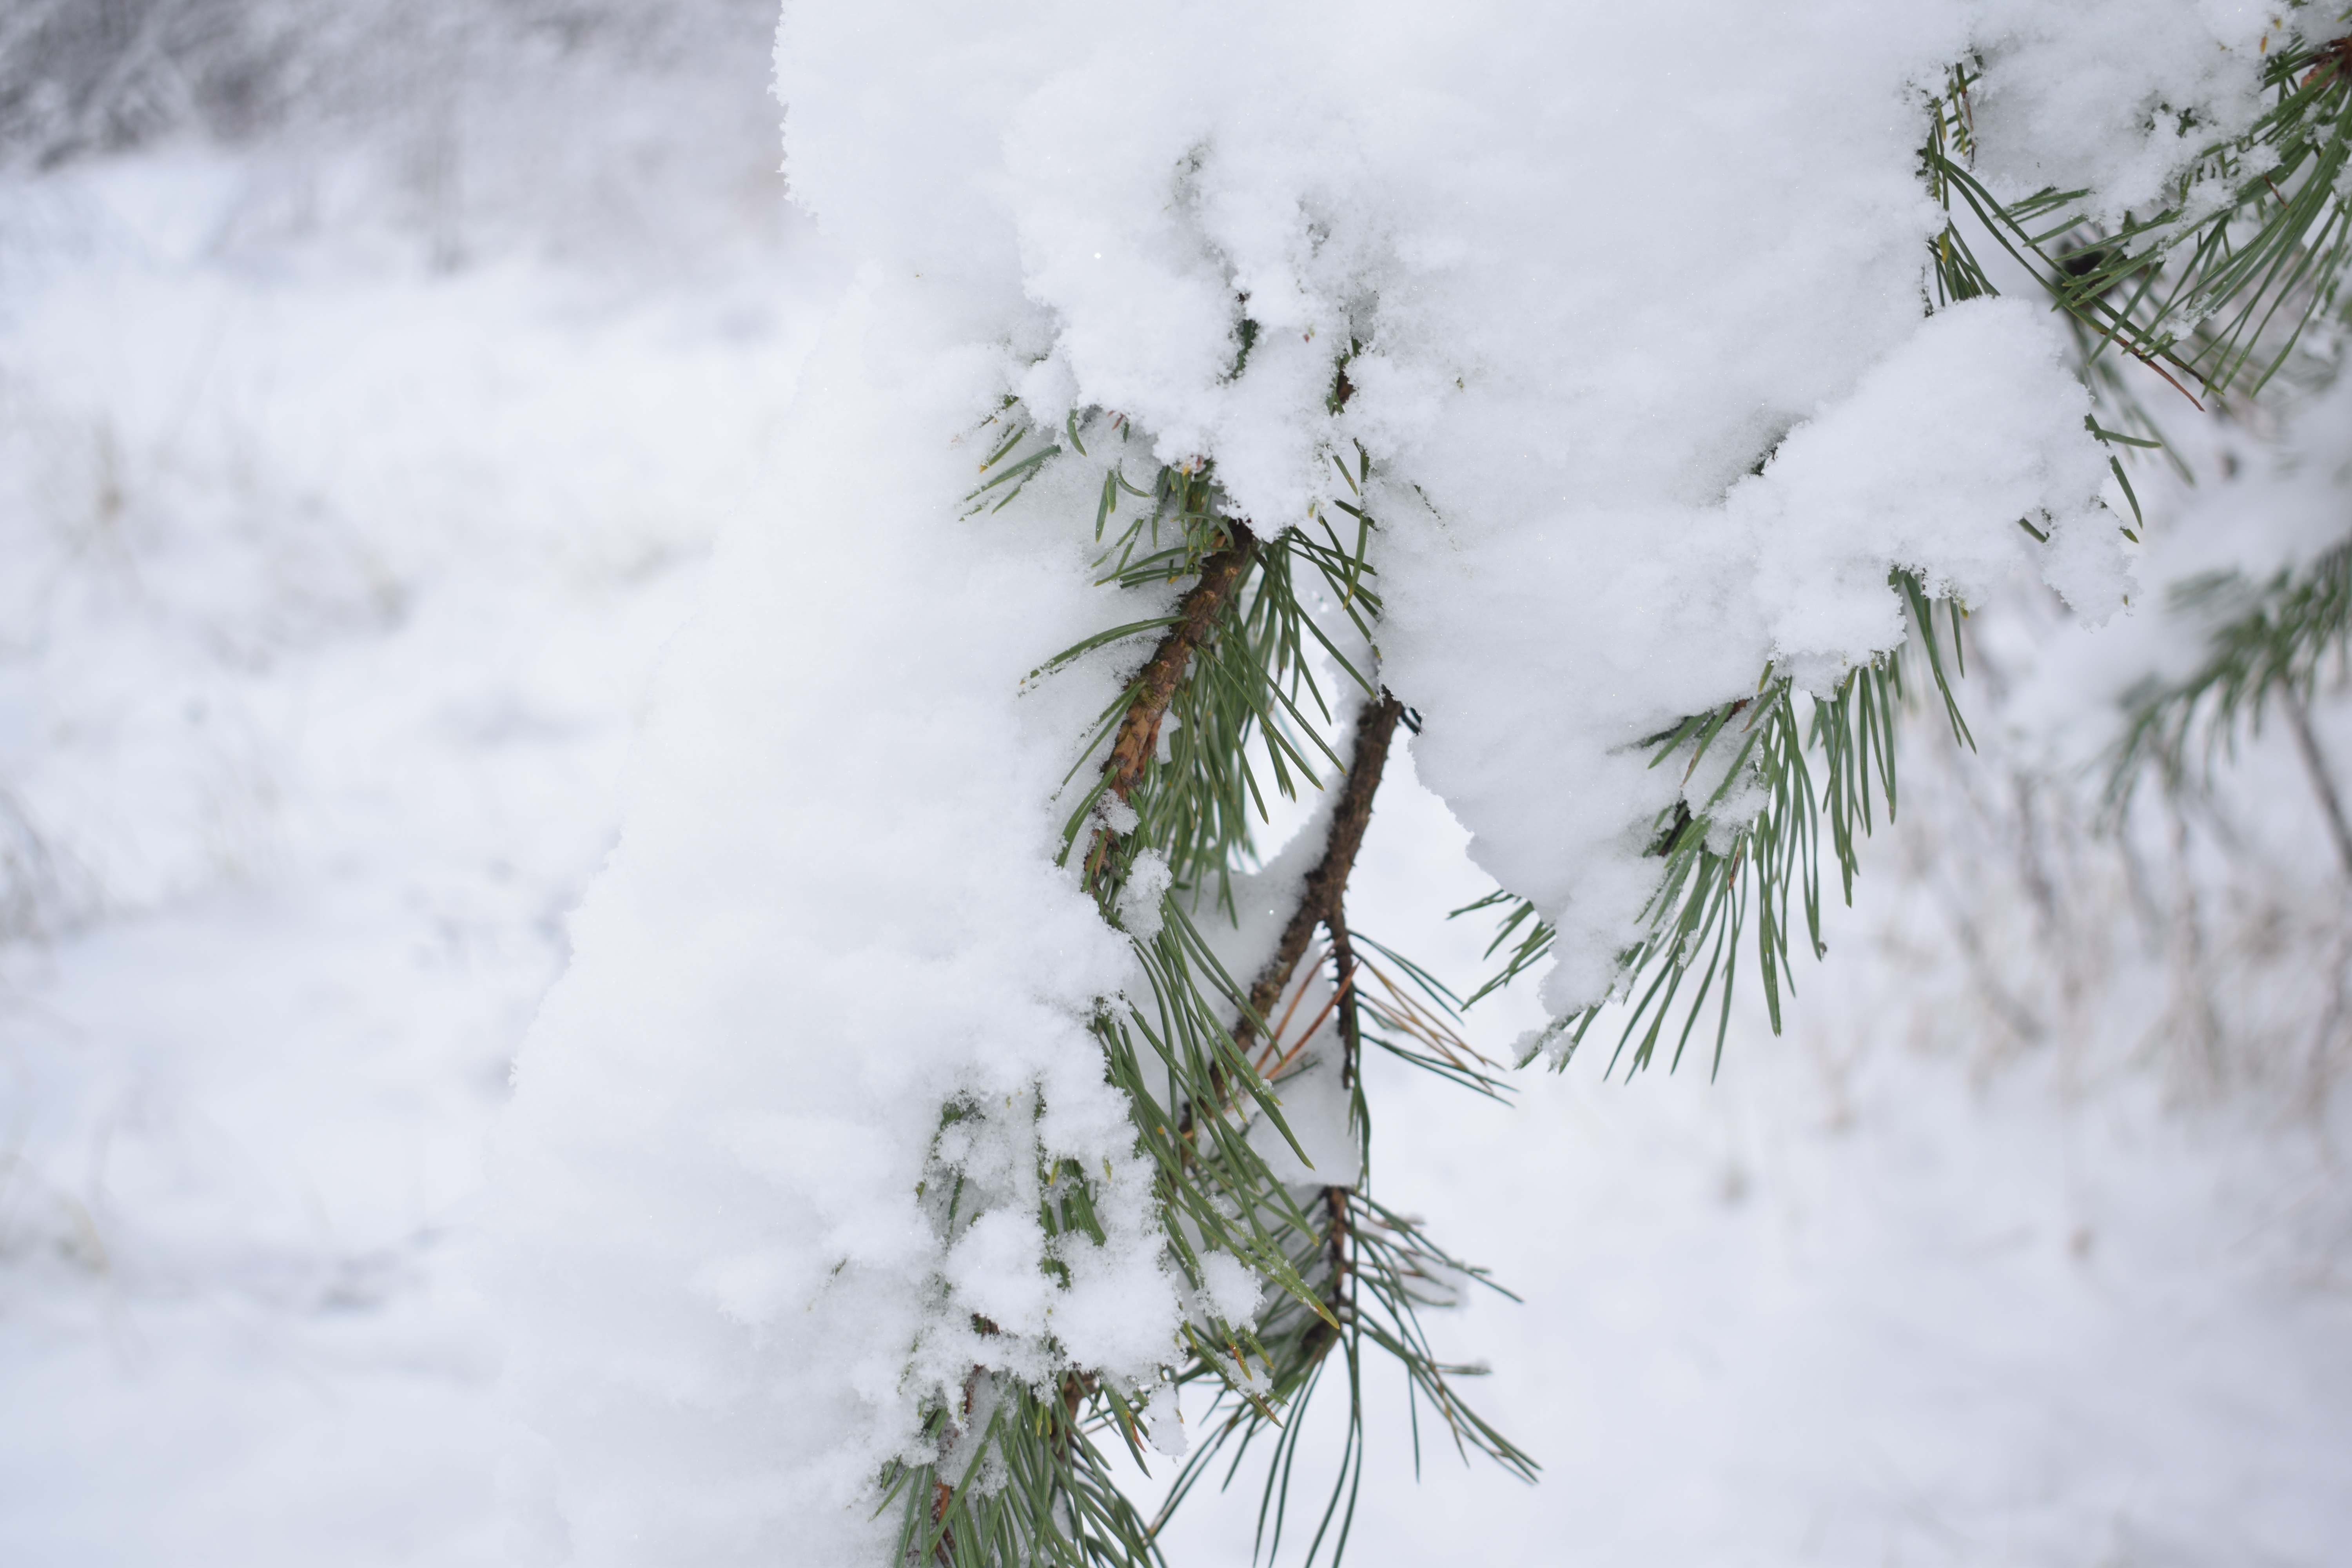
tree, branch, snow, winter, plant, frost, weather, fir, season, twig, conifer, spruce, blizzard, freezing, woody plant, geological phenomenon, winter storm